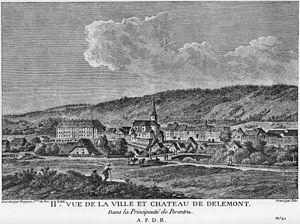
IIème Vue de la Ville et Château de Delémont dans la Principauté de Porentru. Gravure ſur cuivre de François-Denis Née d’après un desſin de Nicolas Pérignon.